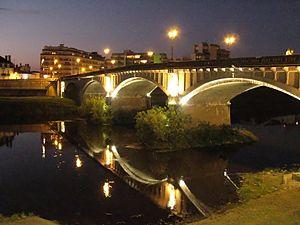
Le vieux pont de nuit à Dax (le bruit a été filtré deux fois avec Noiseware)
Dax est une commune du sud-ouest de la France, située dans le département des Landes. Elle appartient à l'ancienne province de Gascogne. C'est une station thermale très fréquentée. Ses habitants sont appelés les Dacquois.
L'unité urbaine de Dax est une unité urbaine française centrée sur la ville de Dax, sous-préfecture du département des Landes au cœur de la première agglomération urbaine du département.